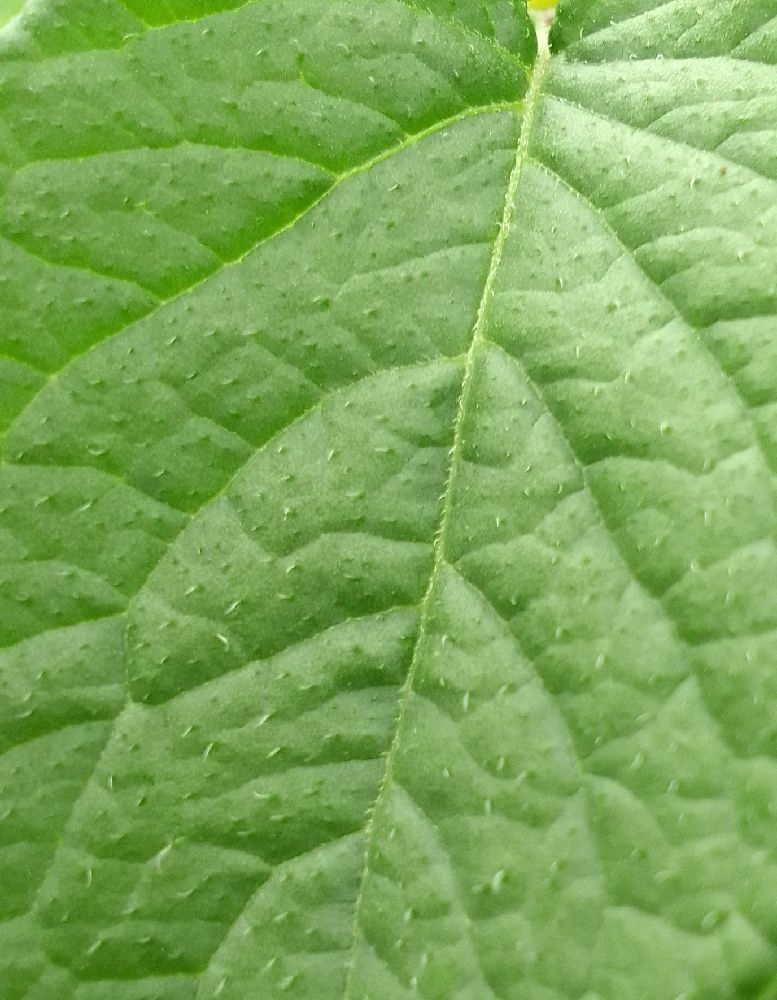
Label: Healthy